Schulich School of Engineering

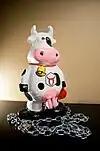
Supercow

Supercow is a prominent figure in school spirit activities that boost team building and trust among engineering students moving toward a professional career in engineering. Supercow travels to numerous national engineering conferences and competitions, hosted by the Western Engineering Students' Societies Team, and the Canadian Federation of Engineering Students.